George Rapp

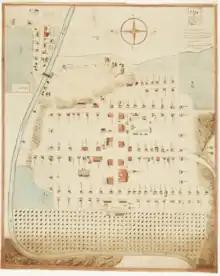
Map of Harmony (1833)

Rapp and his followers, the Harmonites, believed Christ would return in their lifetime. The purpose of the community was to be worthy of Christ and prepare for his return. They were nonviolent pacifists, refused to serve in the military, and tried to live by George Rapp's philosophy and literal interpretations of the New Testament. After leaving Germany and coming to the United States, they first settled in (and built) the town of Harmony, Pennsylvania, in 1804, and established the Harmony Society in 1805 as a religious commune. In 1807, celibacy was advocated as the preferred custom of the community in an attempt to purify themselves for the coming Millennium. Rapp believed that the events and wars going on in the world at the time were a confirmation of his views regarding the imminent Second Coming of Christ, and he also viewed Napoleon as the Antichrist. Rapp produced a book with his ideas and philosophy, "Thoughts on the Destiny of Man", published in German in 1824 and in English a year later.